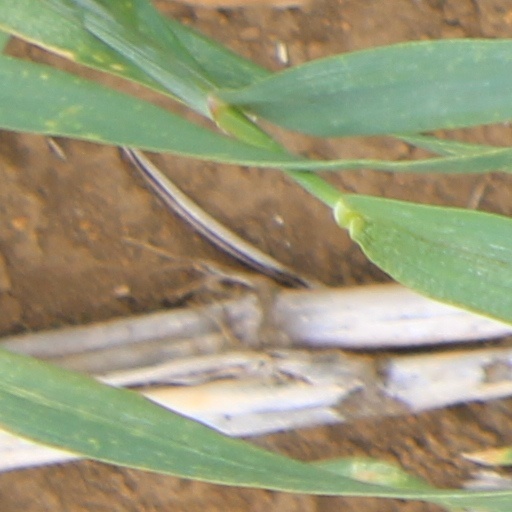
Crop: wheat